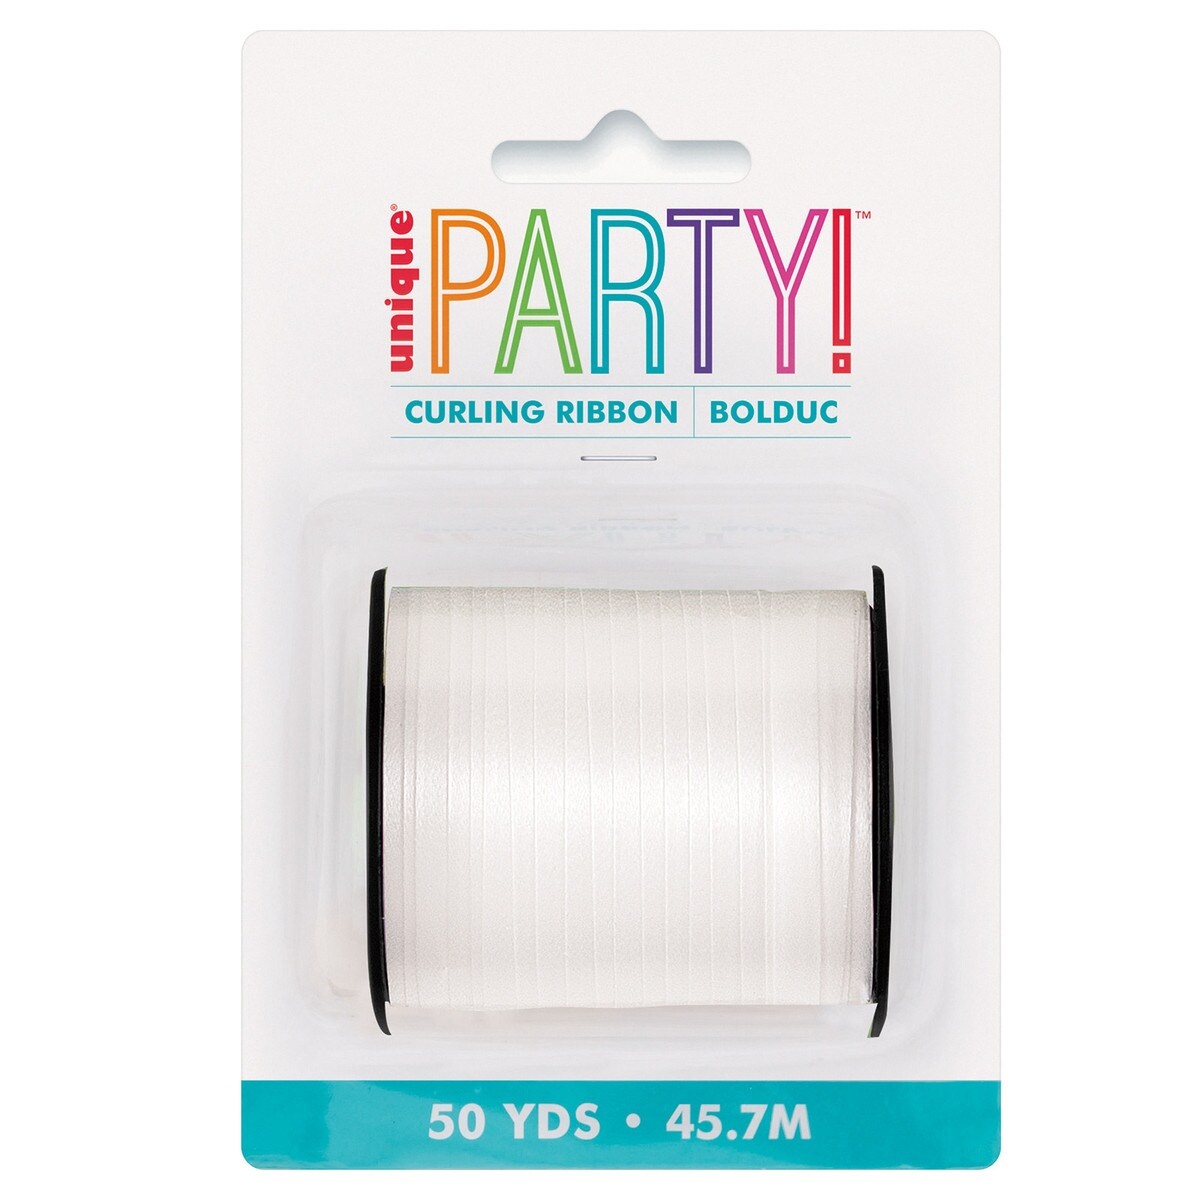
Curling Ribbon 91.4m - White
Brand: Offline Ulladulla
91.4m
Category: Sporting Goods > Athletics > Figure Skating & Hockey > Figure Skating & Hockey Training Aids > Figure Skating & Hockey Training Harnesses